Parish of Beugamel

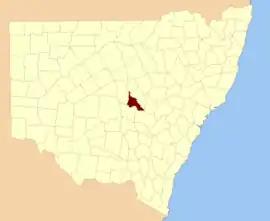
Kennedy County NSW.

Beugamel located at 32°39′54″S 147°47′04″ is a cadastral parish in Kennedy County New South Wales.